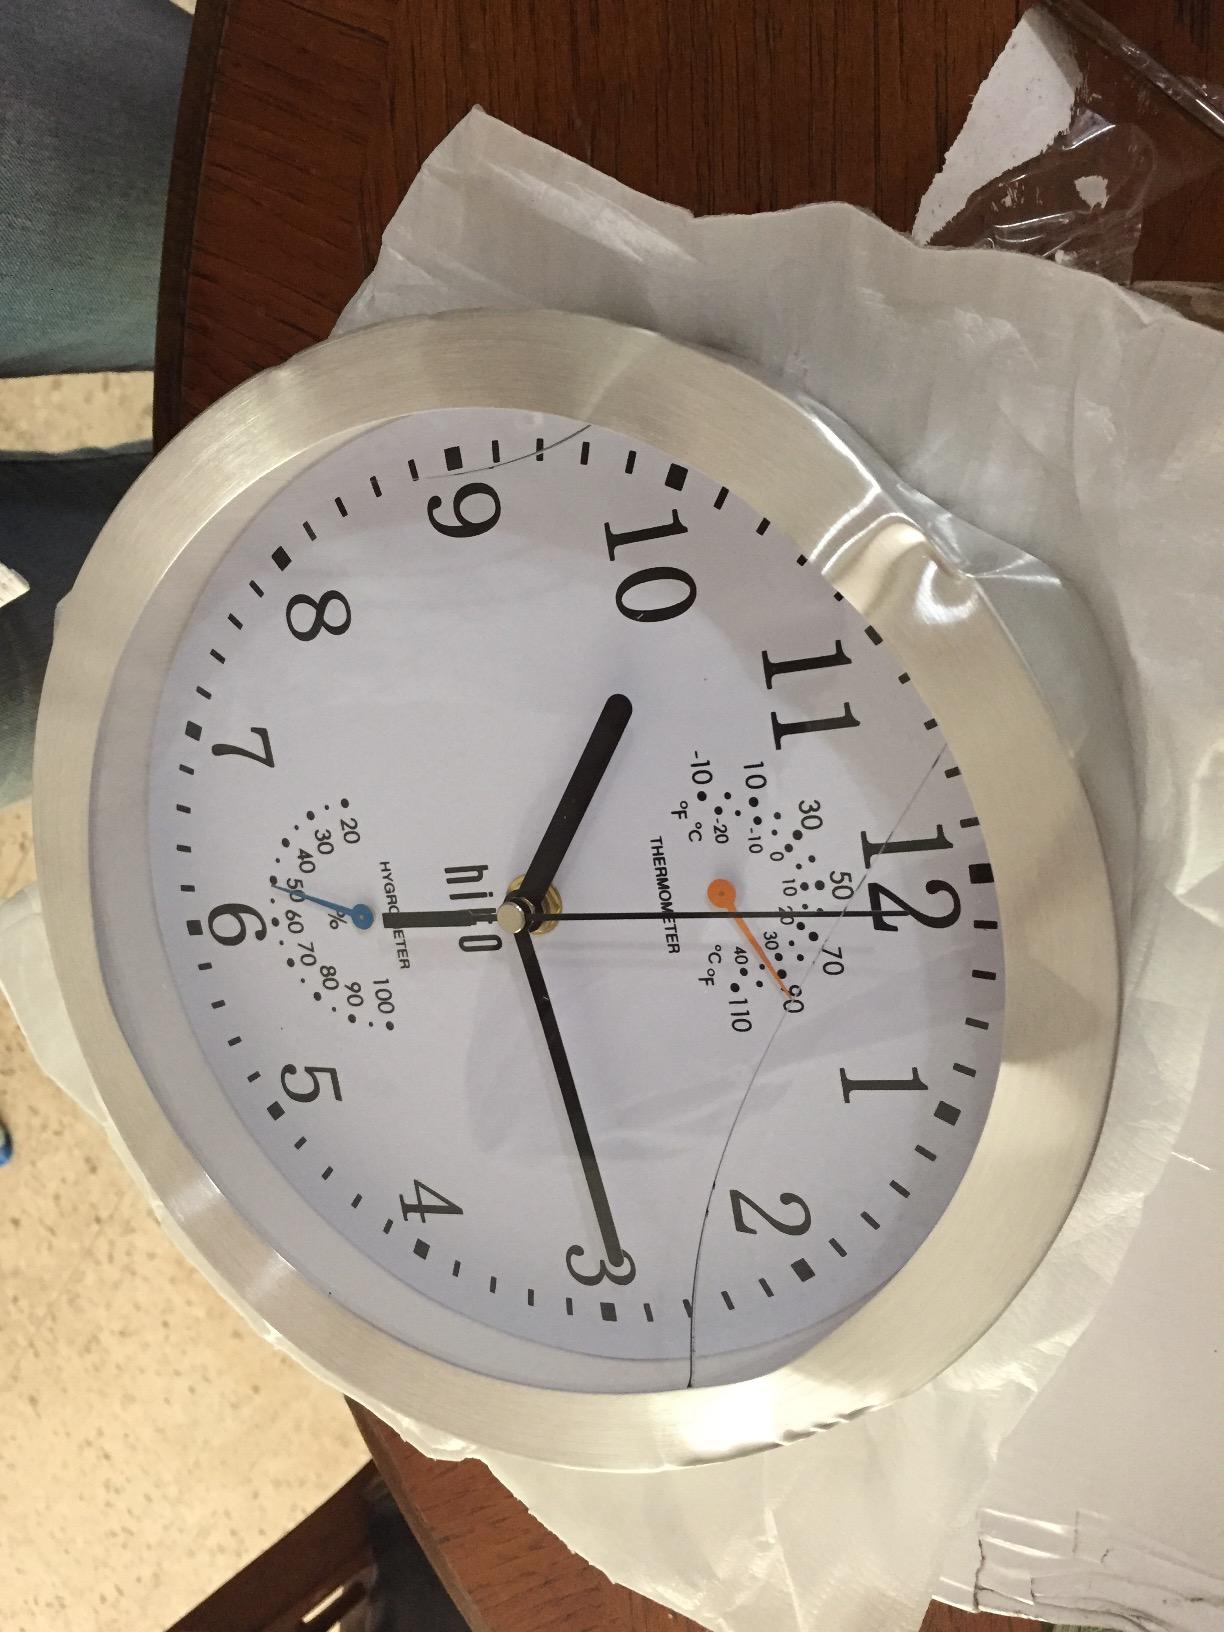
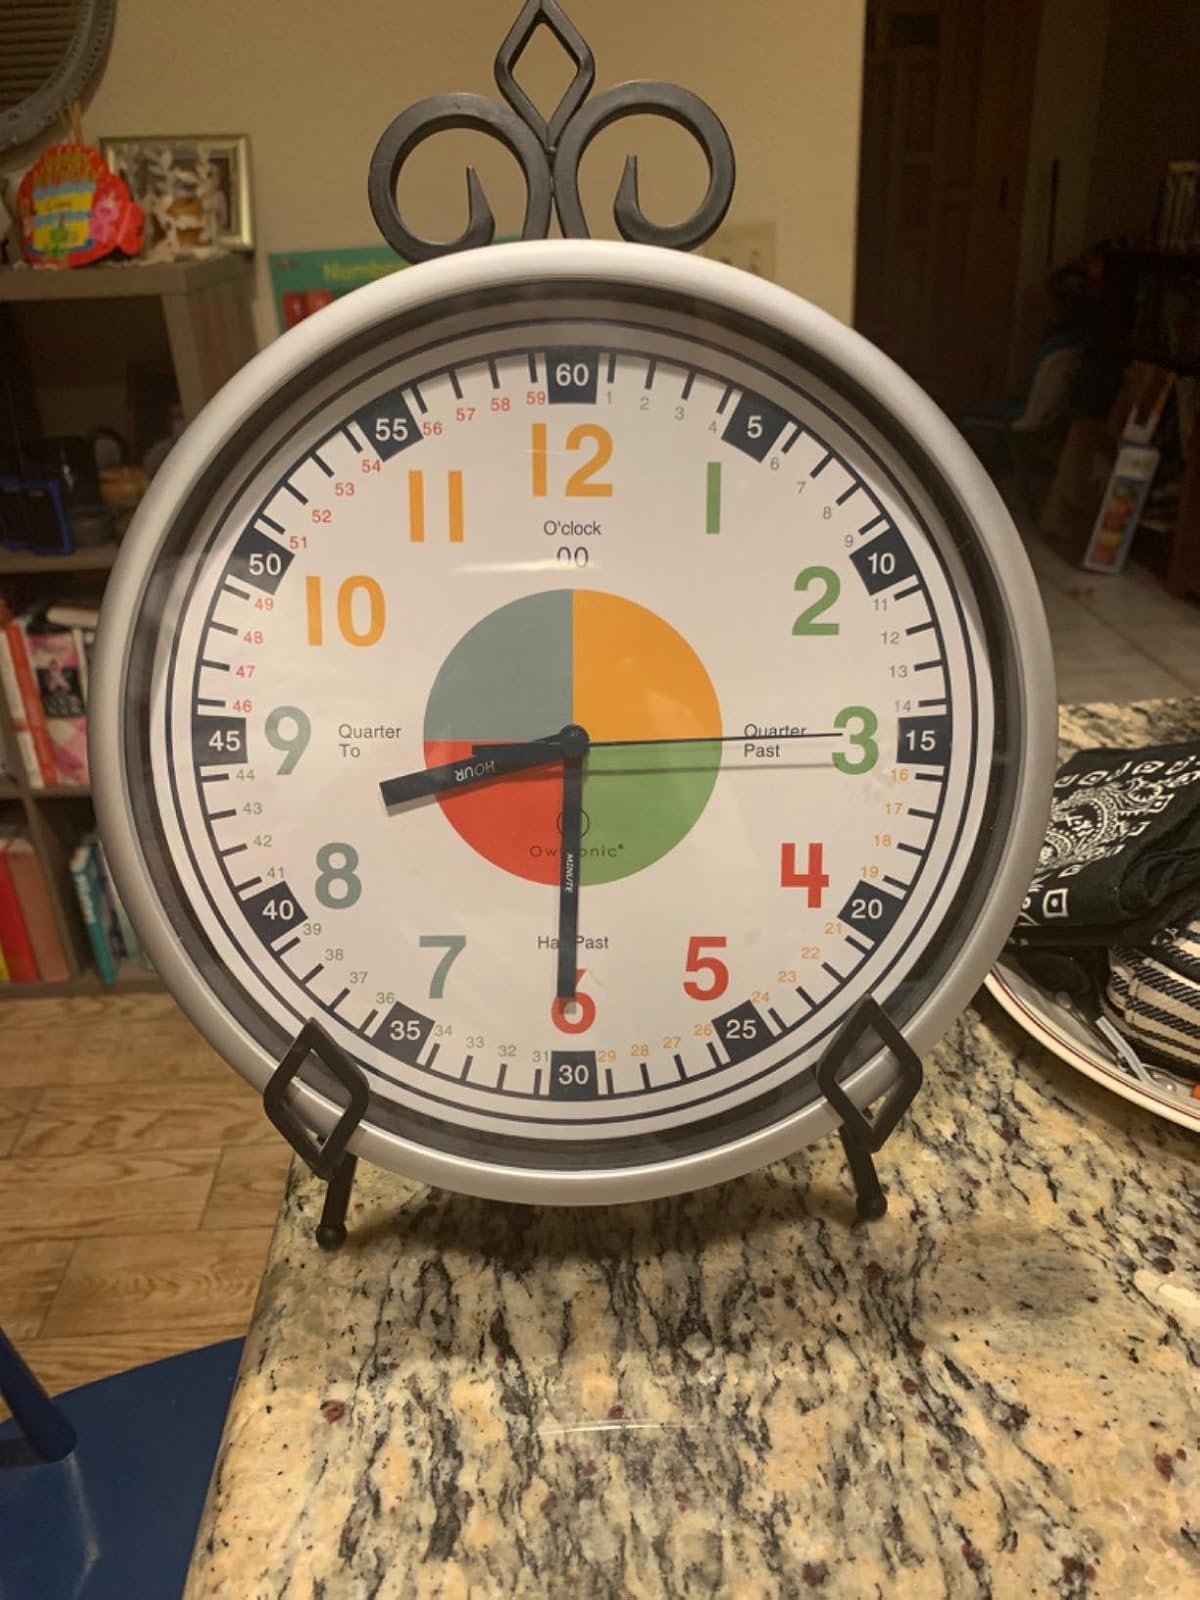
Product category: clock
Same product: no